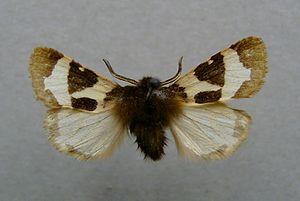
Les Arctiidae sont une famille de lépidoptères hétérocères dont les couleurs voyantes préviennent les oiseaux et autres prédateurs de leur toxicité. Leurs chenilles, très poilues, sont appelées « chenilles hérissonnes ».